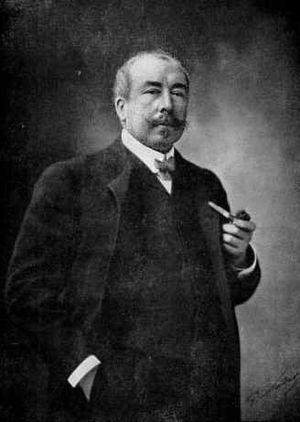
Émile Joachim Constant Puyo, né le 12 novembre 1857 à Morlaix et mort dans la même ville le 6 octobre 1933, est un photographe pictorialiste français.